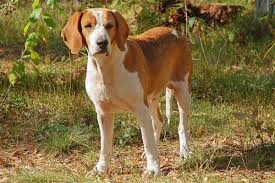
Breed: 223-n000074-English_foxhound